Baylor Scott & White Medical Center – Temple

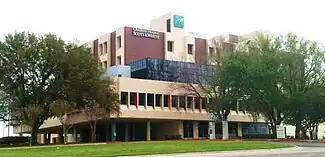
McLane Children's Hospital

S&W has been involved in training of medical, nursing, and allied health professionals since its inception. It serves at the main teaching hospital of Texas A&M Health Science Center and primary rotation site for University of Mary Hardin-Baylor, Temple College, and surrounding colleges. The hospital also supports a number of post-graduate residency and fellowship programs in medicine, surgery, and pharmacy.